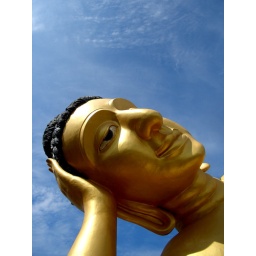
32.Sleep under blue sky